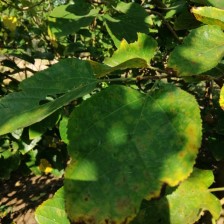
Variety: WhiteKing